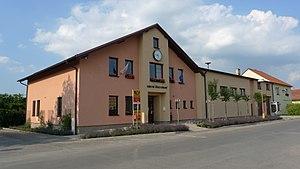
Káraný est une commune du district de Prague-Est, dans la région de Bohême-Centrale, en République tchèque. Sa population s'élevait à 785 habitants en 2020.